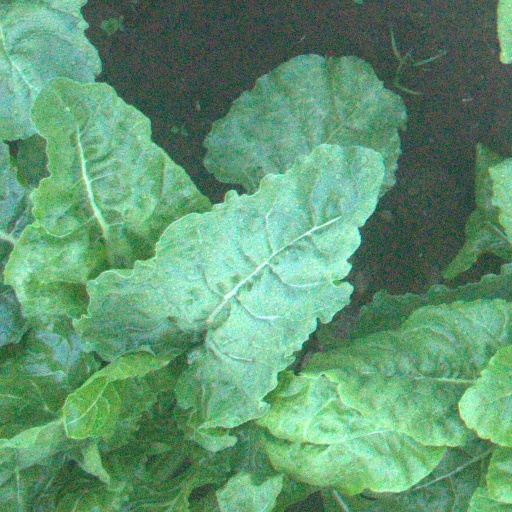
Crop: sugar beet